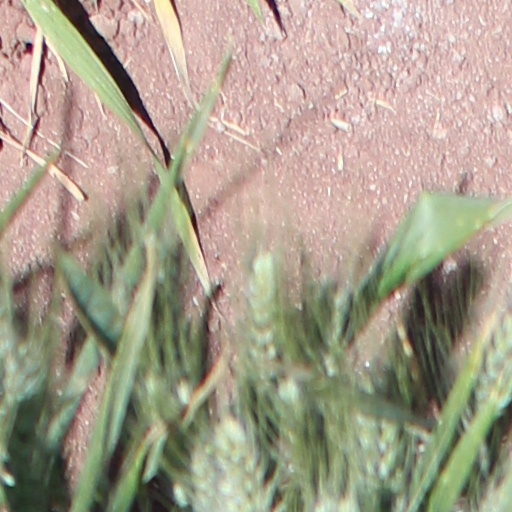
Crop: wheat